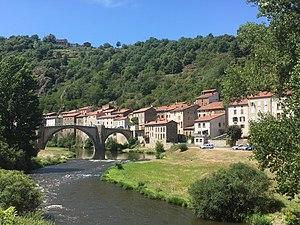
L'Allier à Lavoûte Chilhac
L'Allier est une rivière qui coule au centre de la France ; c'est un des principaux affluents de la Loire. La rivière et sa vallée constituent un axe majeur autour duquel s'est constituée l'ancienne province d'Auvergne. Elle donne son nom au département français de l'Allier.